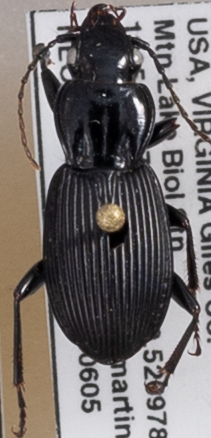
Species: Pterostichus lachrymosus
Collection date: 2018-06-05
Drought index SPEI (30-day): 0.552
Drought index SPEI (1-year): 0.47
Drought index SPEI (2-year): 0.63